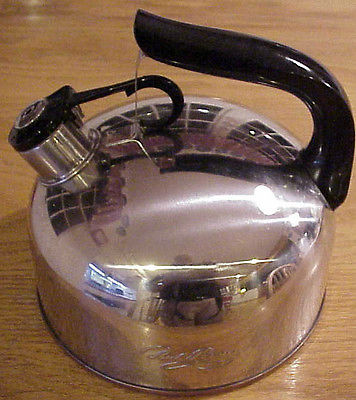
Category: kettle